Lexington, Virginia

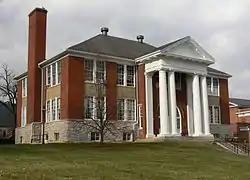
Lexington High School, designed by architect Charles M. Robinson and constructed in 1908, was typical of the modern public schools that cities built during the Progressive Era.

Lexington's primary economic activities stem from higher education and tourism. With its various connections to the Civil War, Lexington attracts visitors from around the country. Places of interest in Lexington include the Stonewall Jackson House, University Chapel, the George C. Marshall Library, Virginia Military Institute Museum, Museum of Military Memorabilia, and the downtown historic district. Hull's Drive In theater attracts visitors to the area and was the first community-owned, non-profit drive-in in the U.S. The non-profit Virginia Horse Center is a significant regional equestrian event facility.